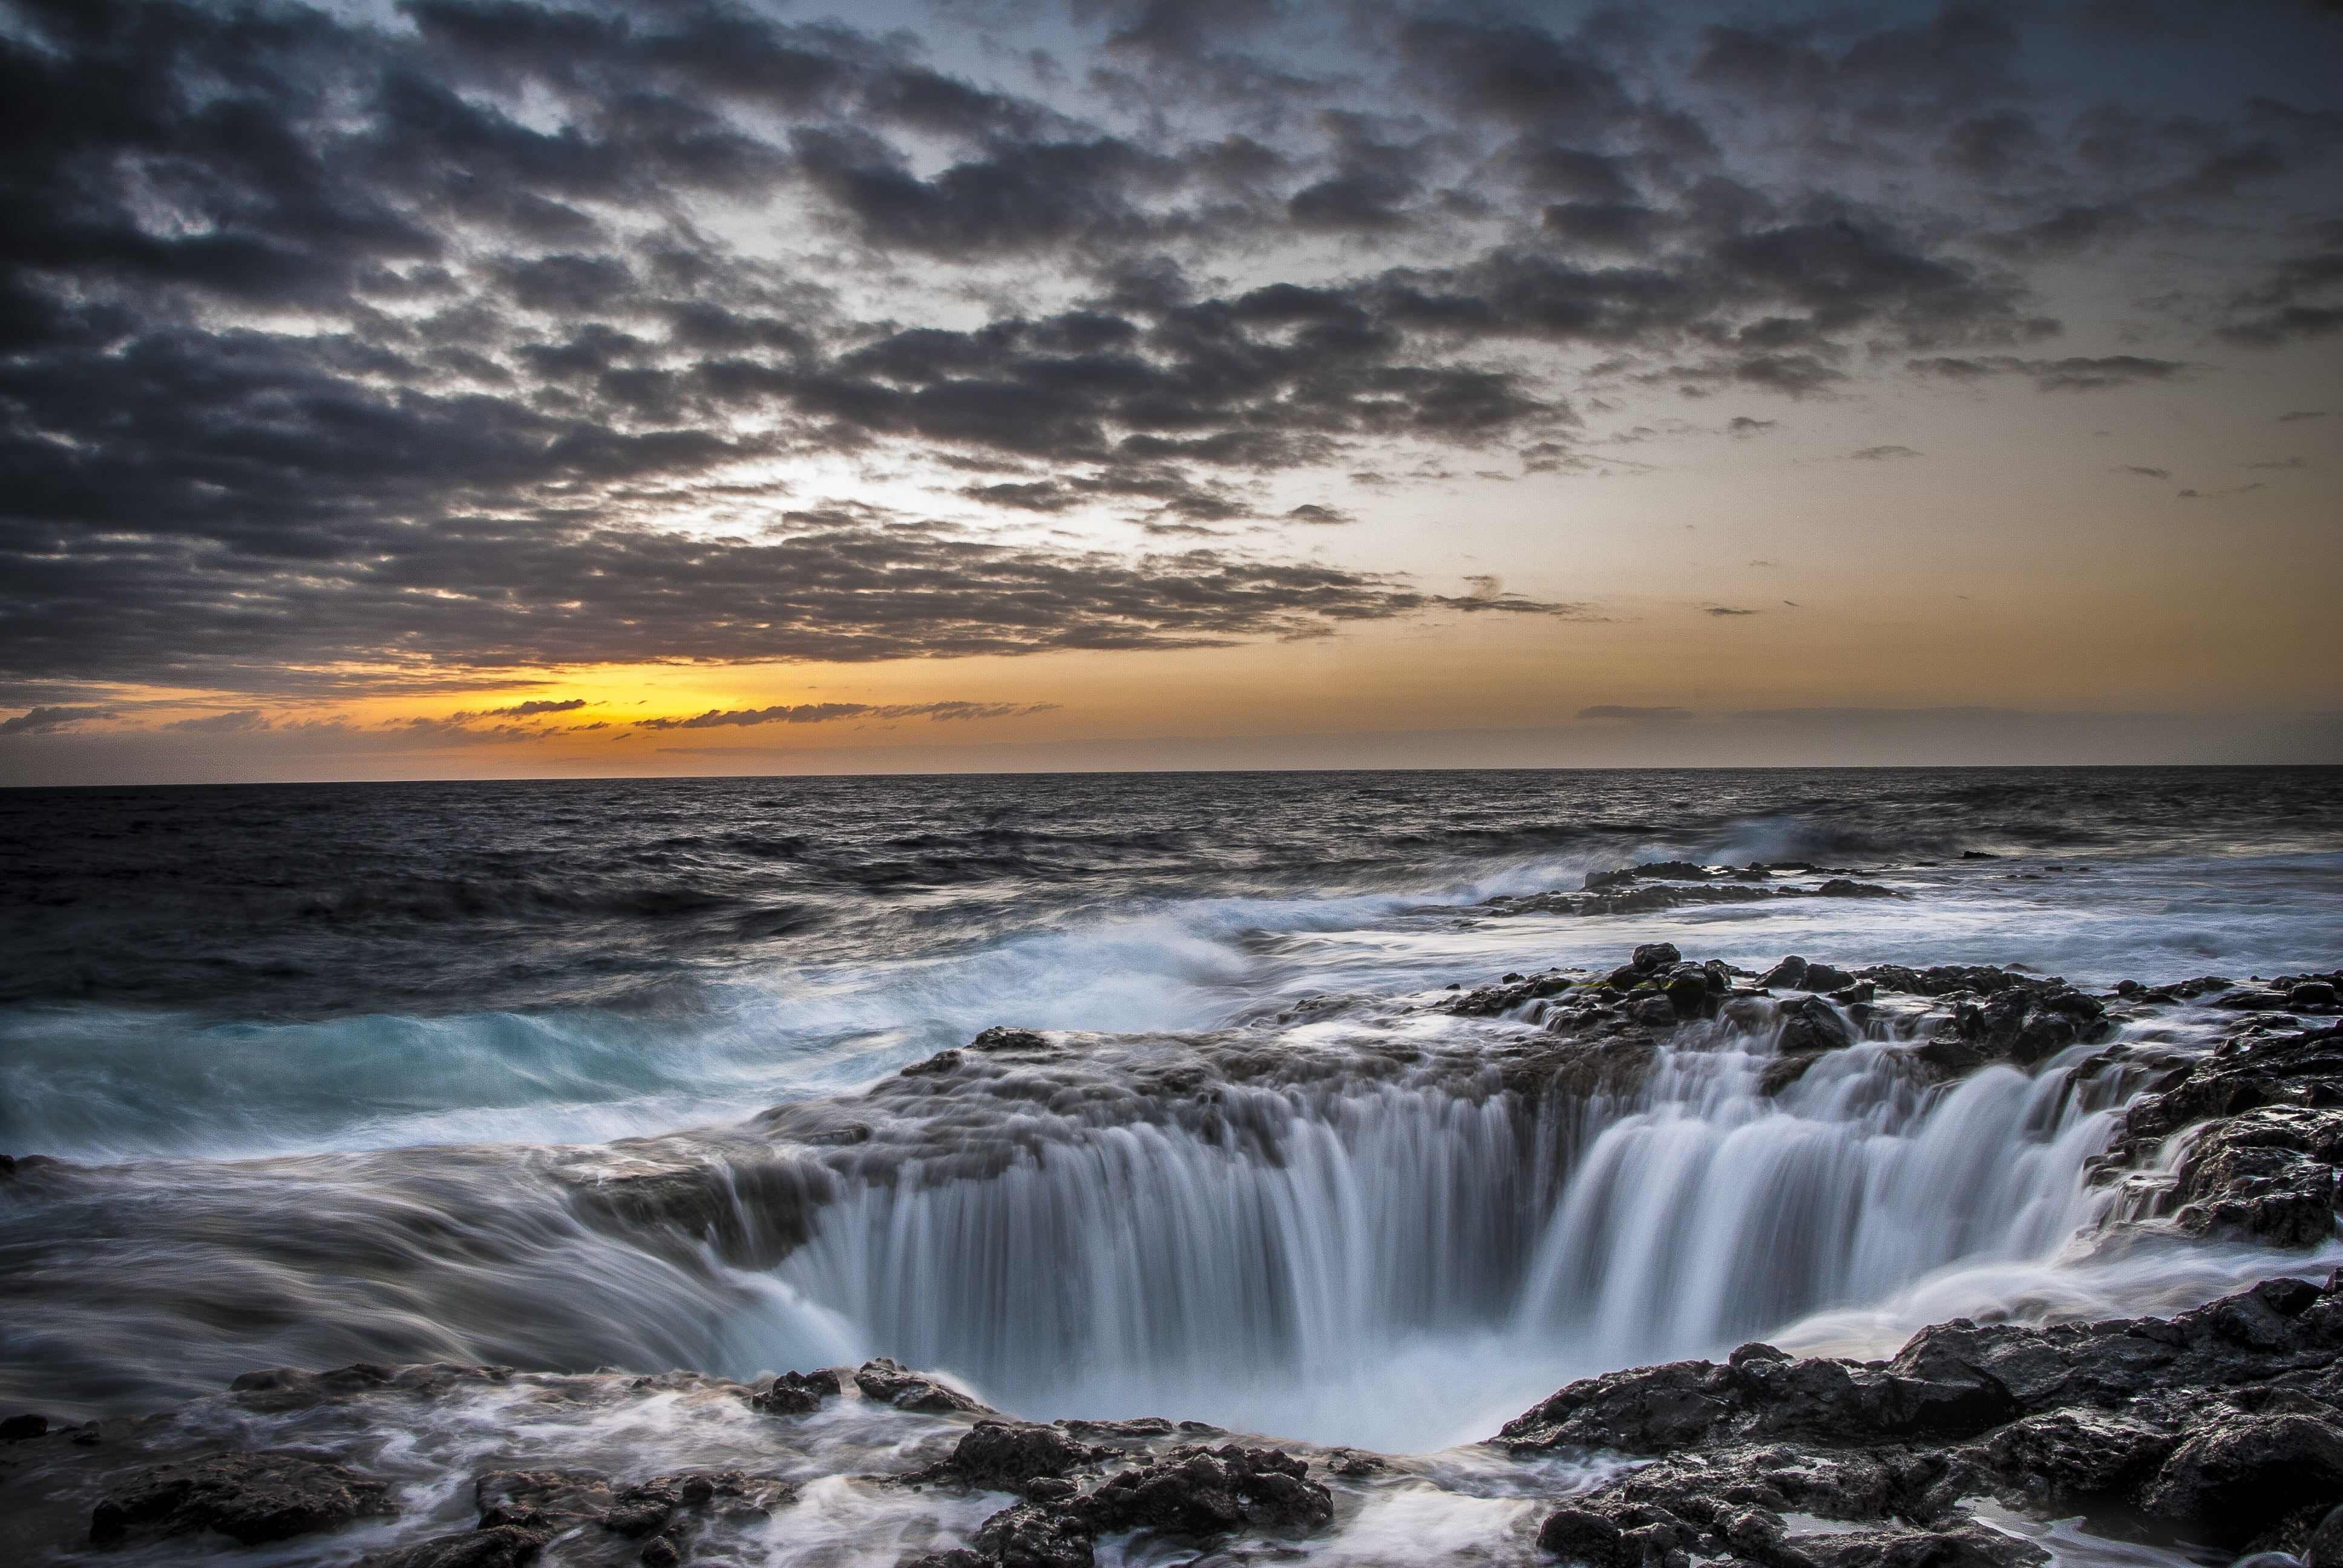
beach, landscape, sea, coast, water, sand, rock, ocean, horizon, cloud, sky, sun, sunrise, sunset, sunlight, shore, wave, lake, summer, vacation, travel, coastline, shoreline, idyllic, reflection, relax, tranquil, scenic, tropical, seascape, scenery, holiday, island, tourism, body of water, sunny, waves, clouds, relaxation, scene, wind wave